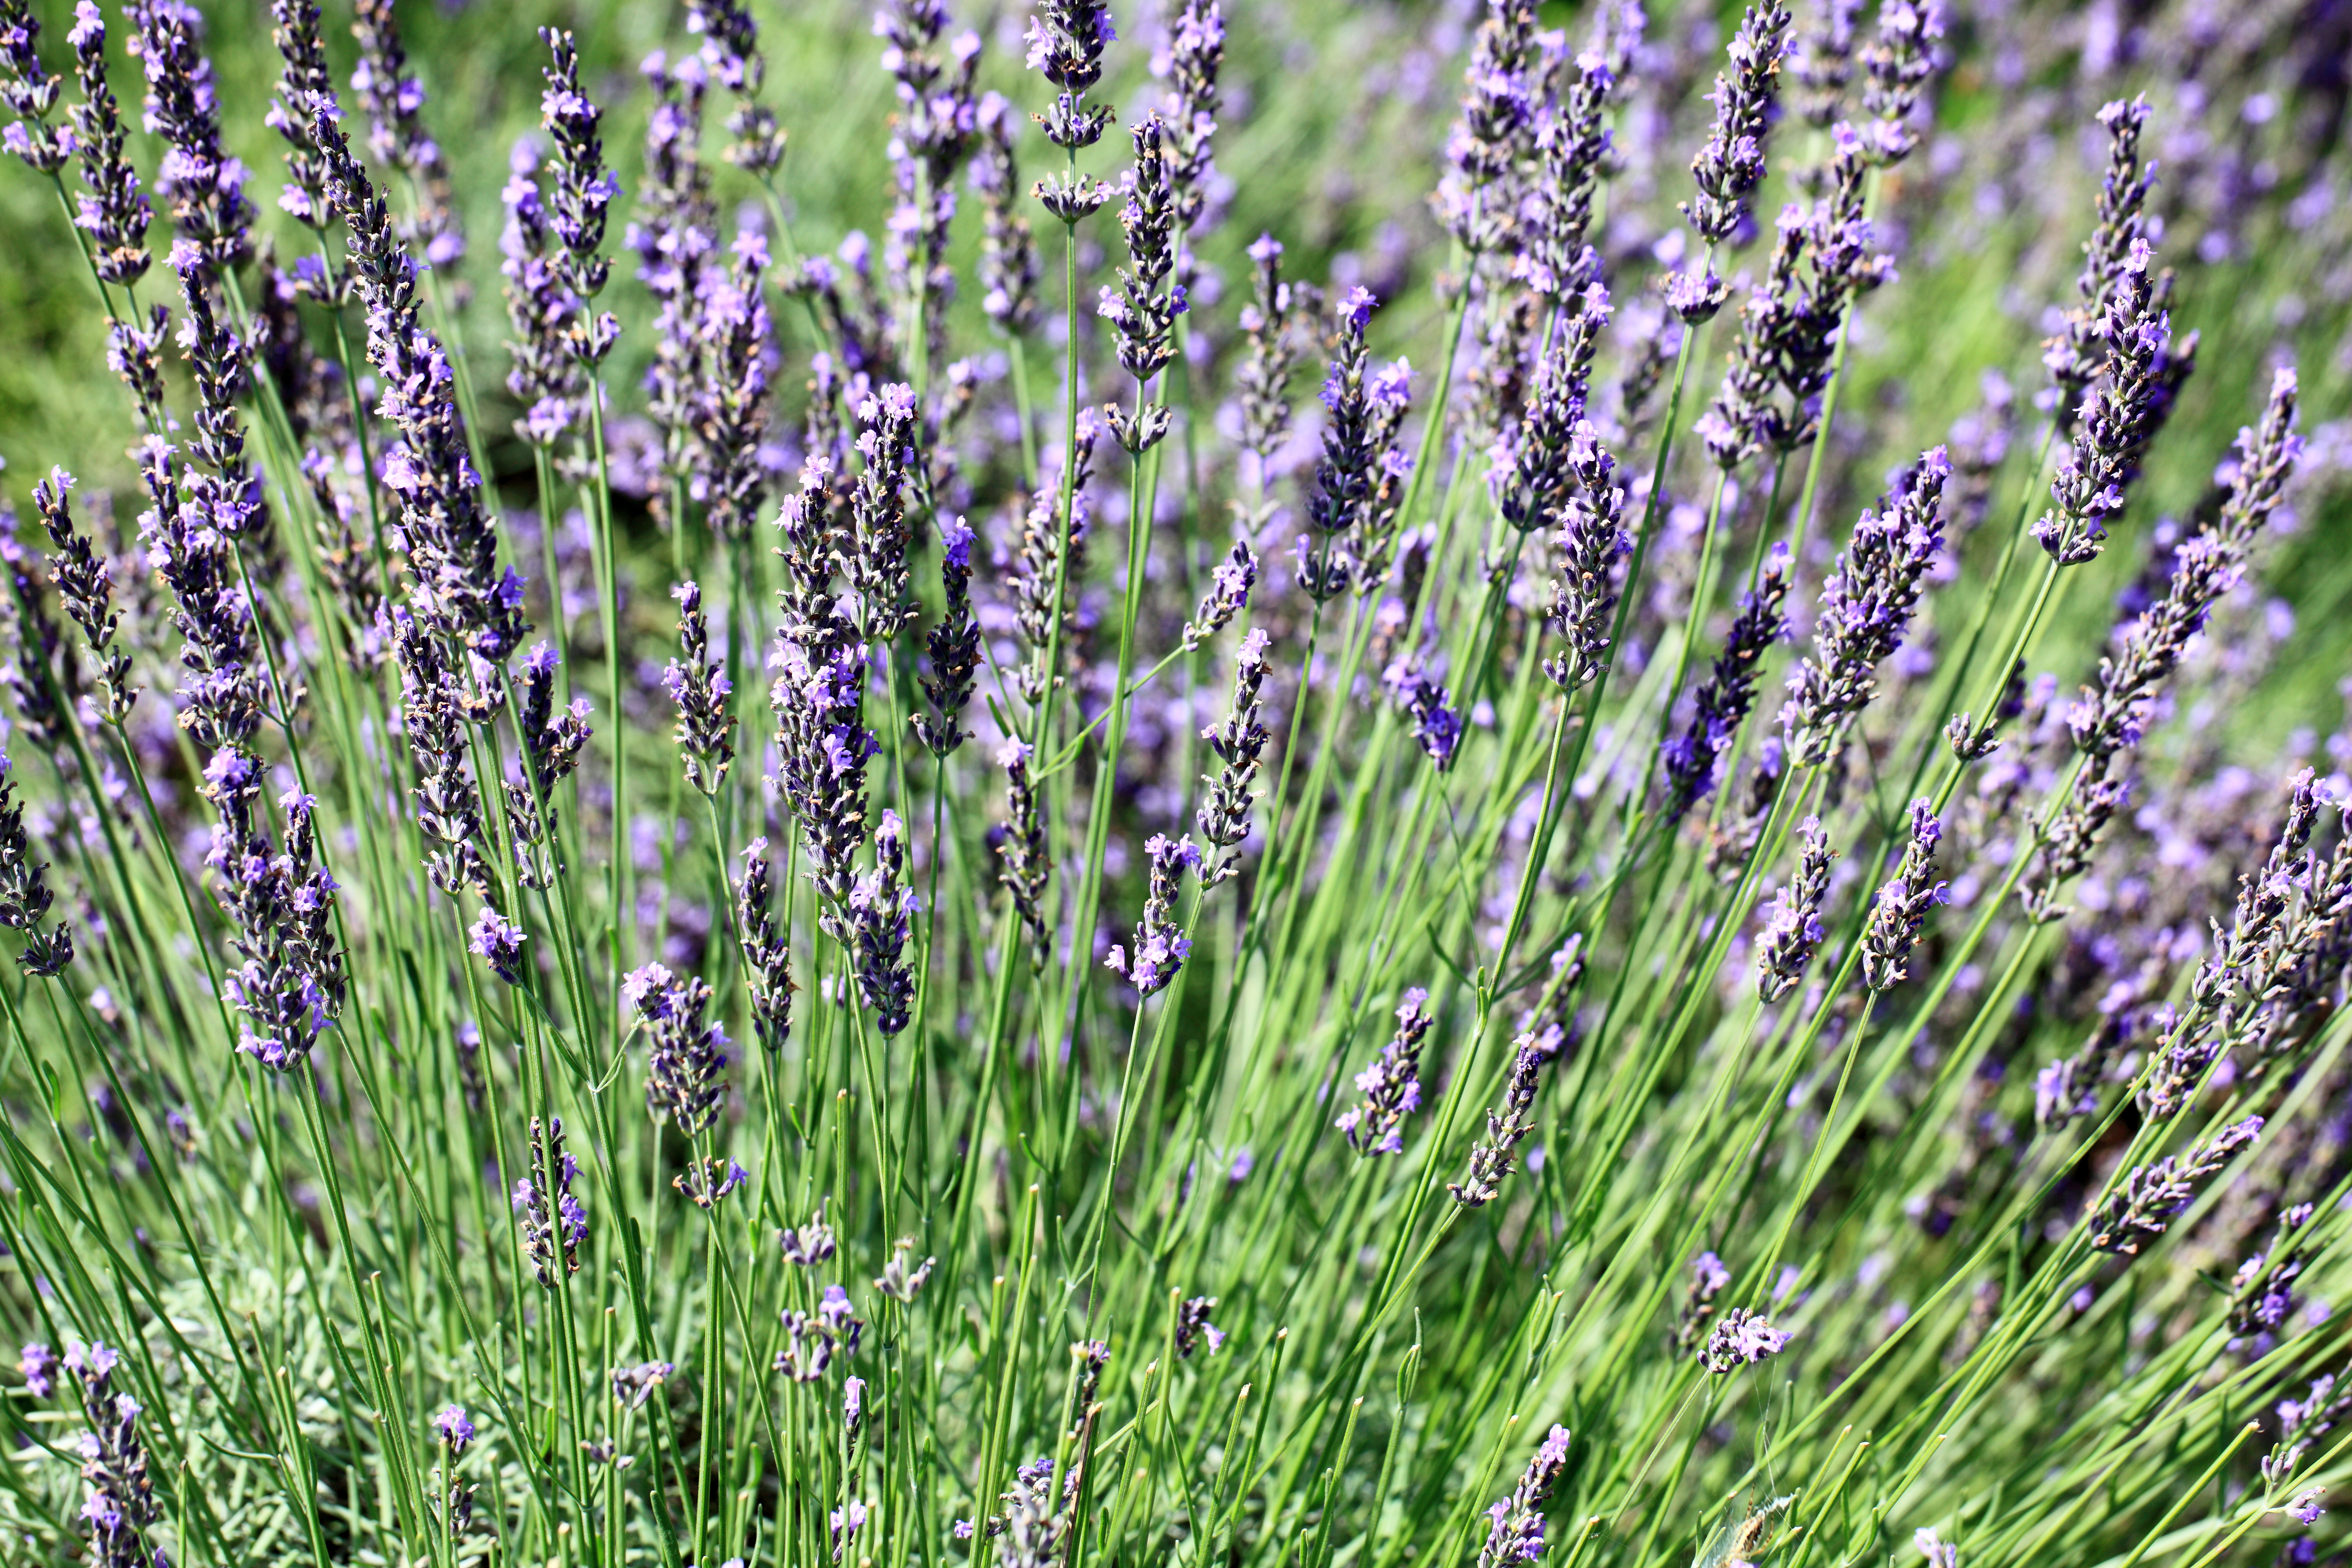
grass, blossom, plant, field, meadow, prairie, flower, pattern, high, herb, flora, lavender, background, wallpaper, 5d, hires, markii, hi, res, resolution, saitama, koshigaya, koshigayafureaikouen, flowering plant, grass family, land plant, english lavender, french lavender, lavandula dentata